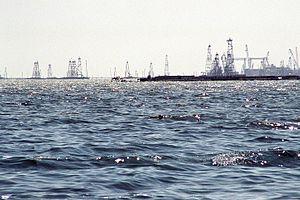
L’Azerbaïdjan, en forme longue la république d'Azerbaïdjan, est un pays du Caucase situé sur la ligne de division entre l'Europe et l'Asie. Sa capitale est Bakou, sa langue officielle est l'azéri et sa monnaie est le manat. Le pays a gagné son indépendance au moment de l'éclatement de l'Union des républiques socialistes soviétiques en 1991.